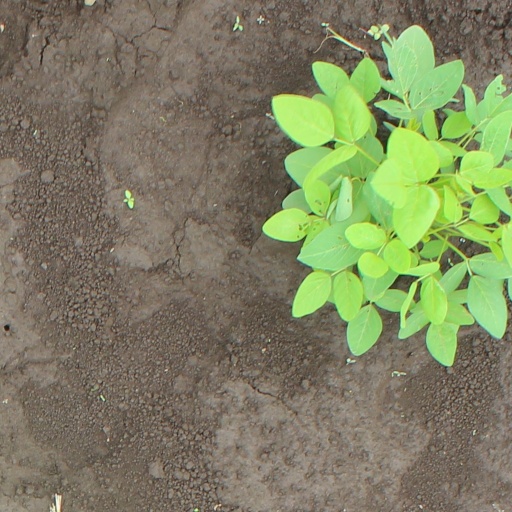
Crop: soybean